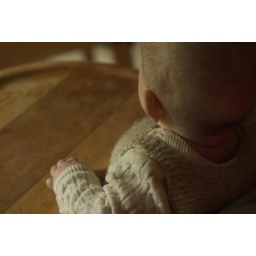
in a red chair